Dennis Jubilant

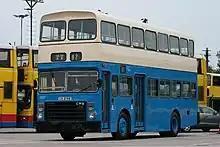
Preserved China Motor Bus Alexander bodied Dennis Jubilant

Kowloon Motor Bus (KMB) received four Dennis Jubilant prototypes for evaluation, they were fitted with KMB's own bodywork (utilising parts from British Aluminium Company) and entered service in 1977/78. After the trial of the prototypes, KMB introduced 209 Jubilants with Alexander KB bodywork between 1979 and 1981, and 150 Jubilants with Duple Metsec bodywork between 1981 and 1982.